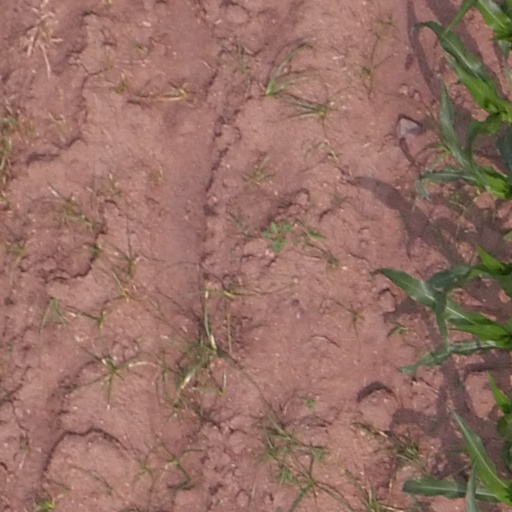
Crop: maize; corn